Christmas tree

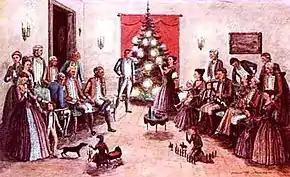
General and Mrs. Riedesel celebrating Christmas.

Although the tradition of decorating churches and homes with evergreens at Christmas was long established, the custom of decorating an entire small tree was unknown in Britain until the 19th century. The German-born Queen Charlotte introduced a Christmas tree at a party she gave for children in 1800. The custom did not at first spread much beyond the royal family. Queen Victoria, as a child, was familiar with it and a tree was placed in her room every Christmas. In her journal for Christmas Eve 1832, the delighted 13-year-old princess wrote: